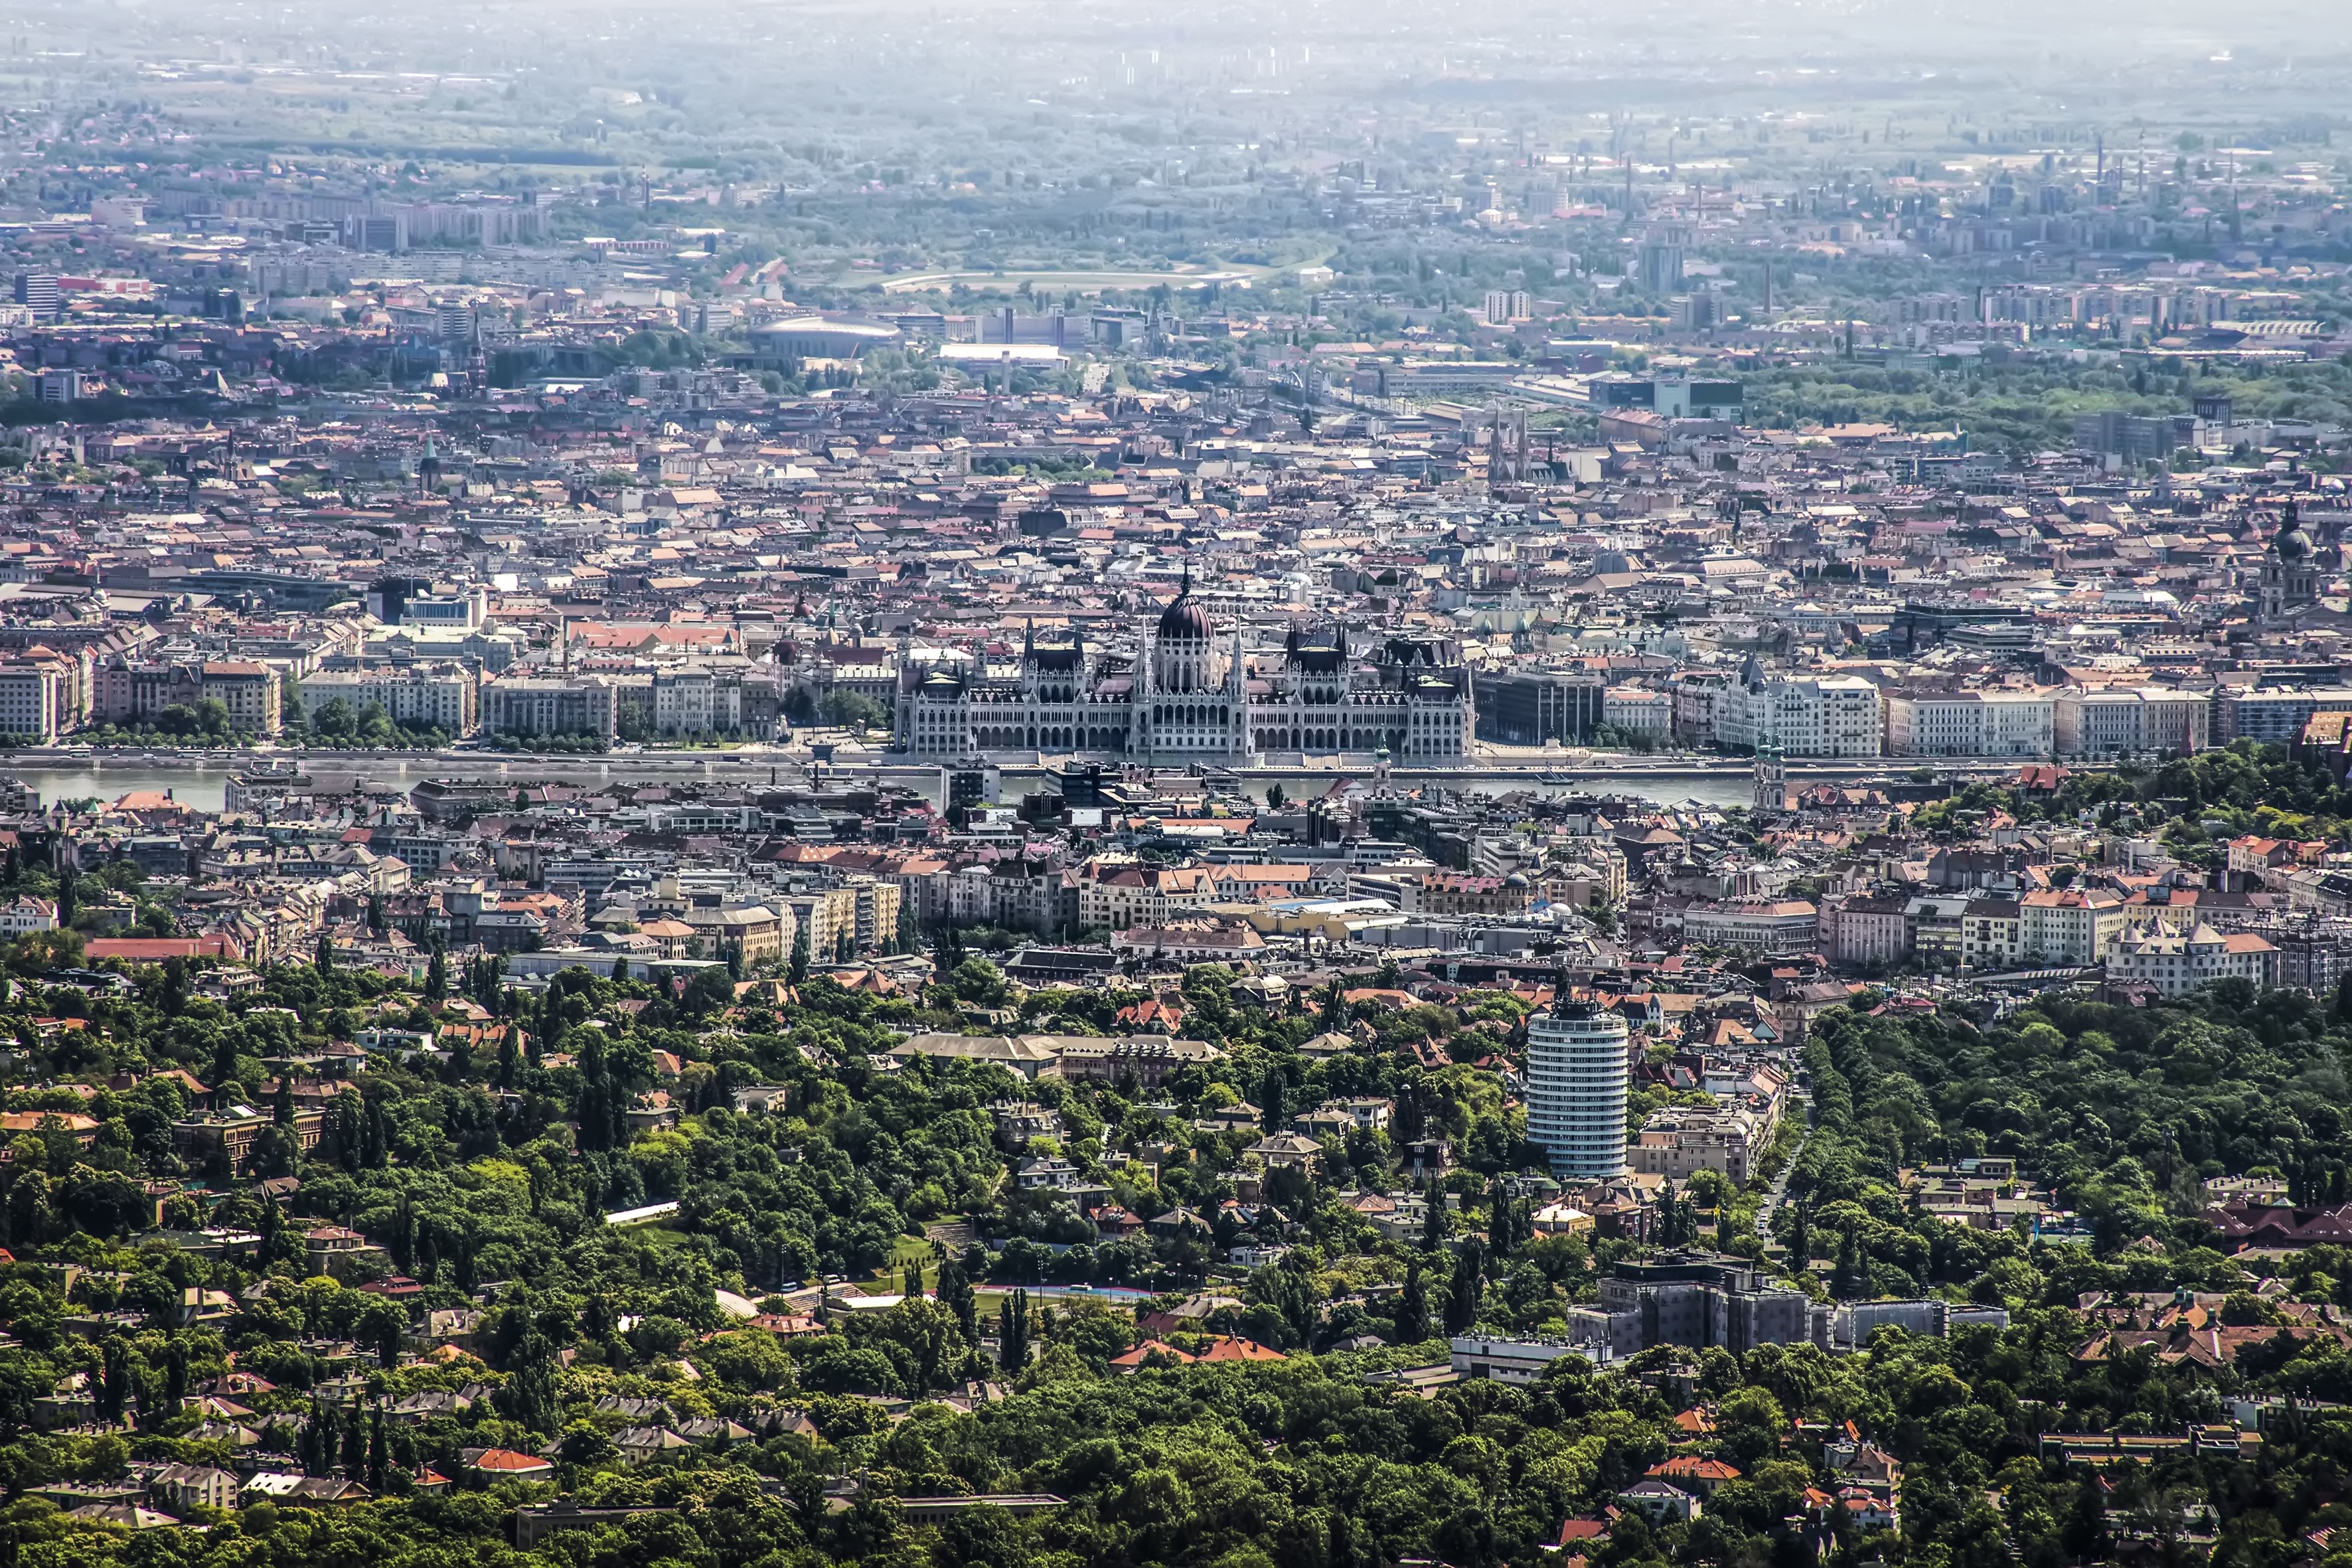
landscape, tree, nature, horizon, sky, skyline, photography, photographer, hill, city, home, urban, photo, cityscape, panorama, downtown, daytime, suburb, europe, photographic equipment, taking photo, photos, capital, clouds, budapest, hungary, chilling, chill, metropolis, nature photography, photo shoot, bird's eye view, aerial photography, urban area, residential area, street photo, metropolitan area, land lot